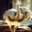
Label: bird